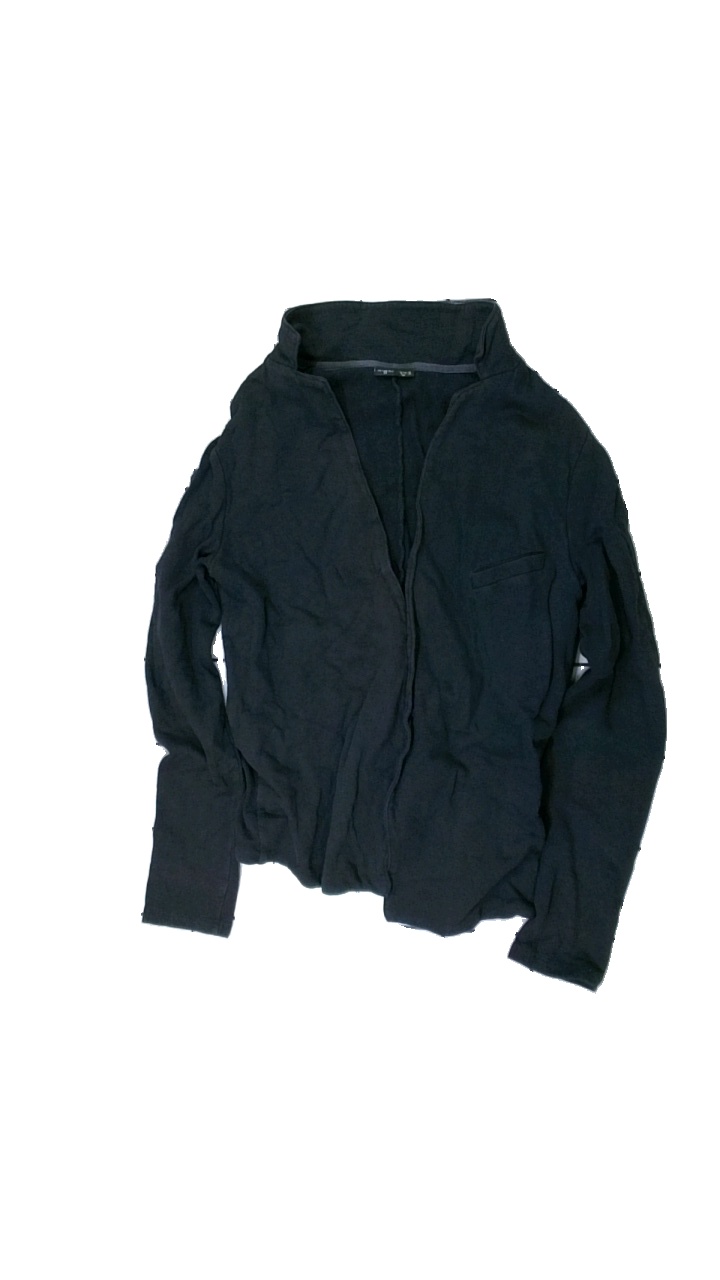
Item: Cardigan (Unisex)
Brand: Me & I
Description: black unisex cardigan
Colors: Black
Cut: Regular
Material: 100% cotton
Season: All
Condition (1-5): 3
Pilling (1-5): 3
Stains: Minor
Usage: Repair
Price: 50-100